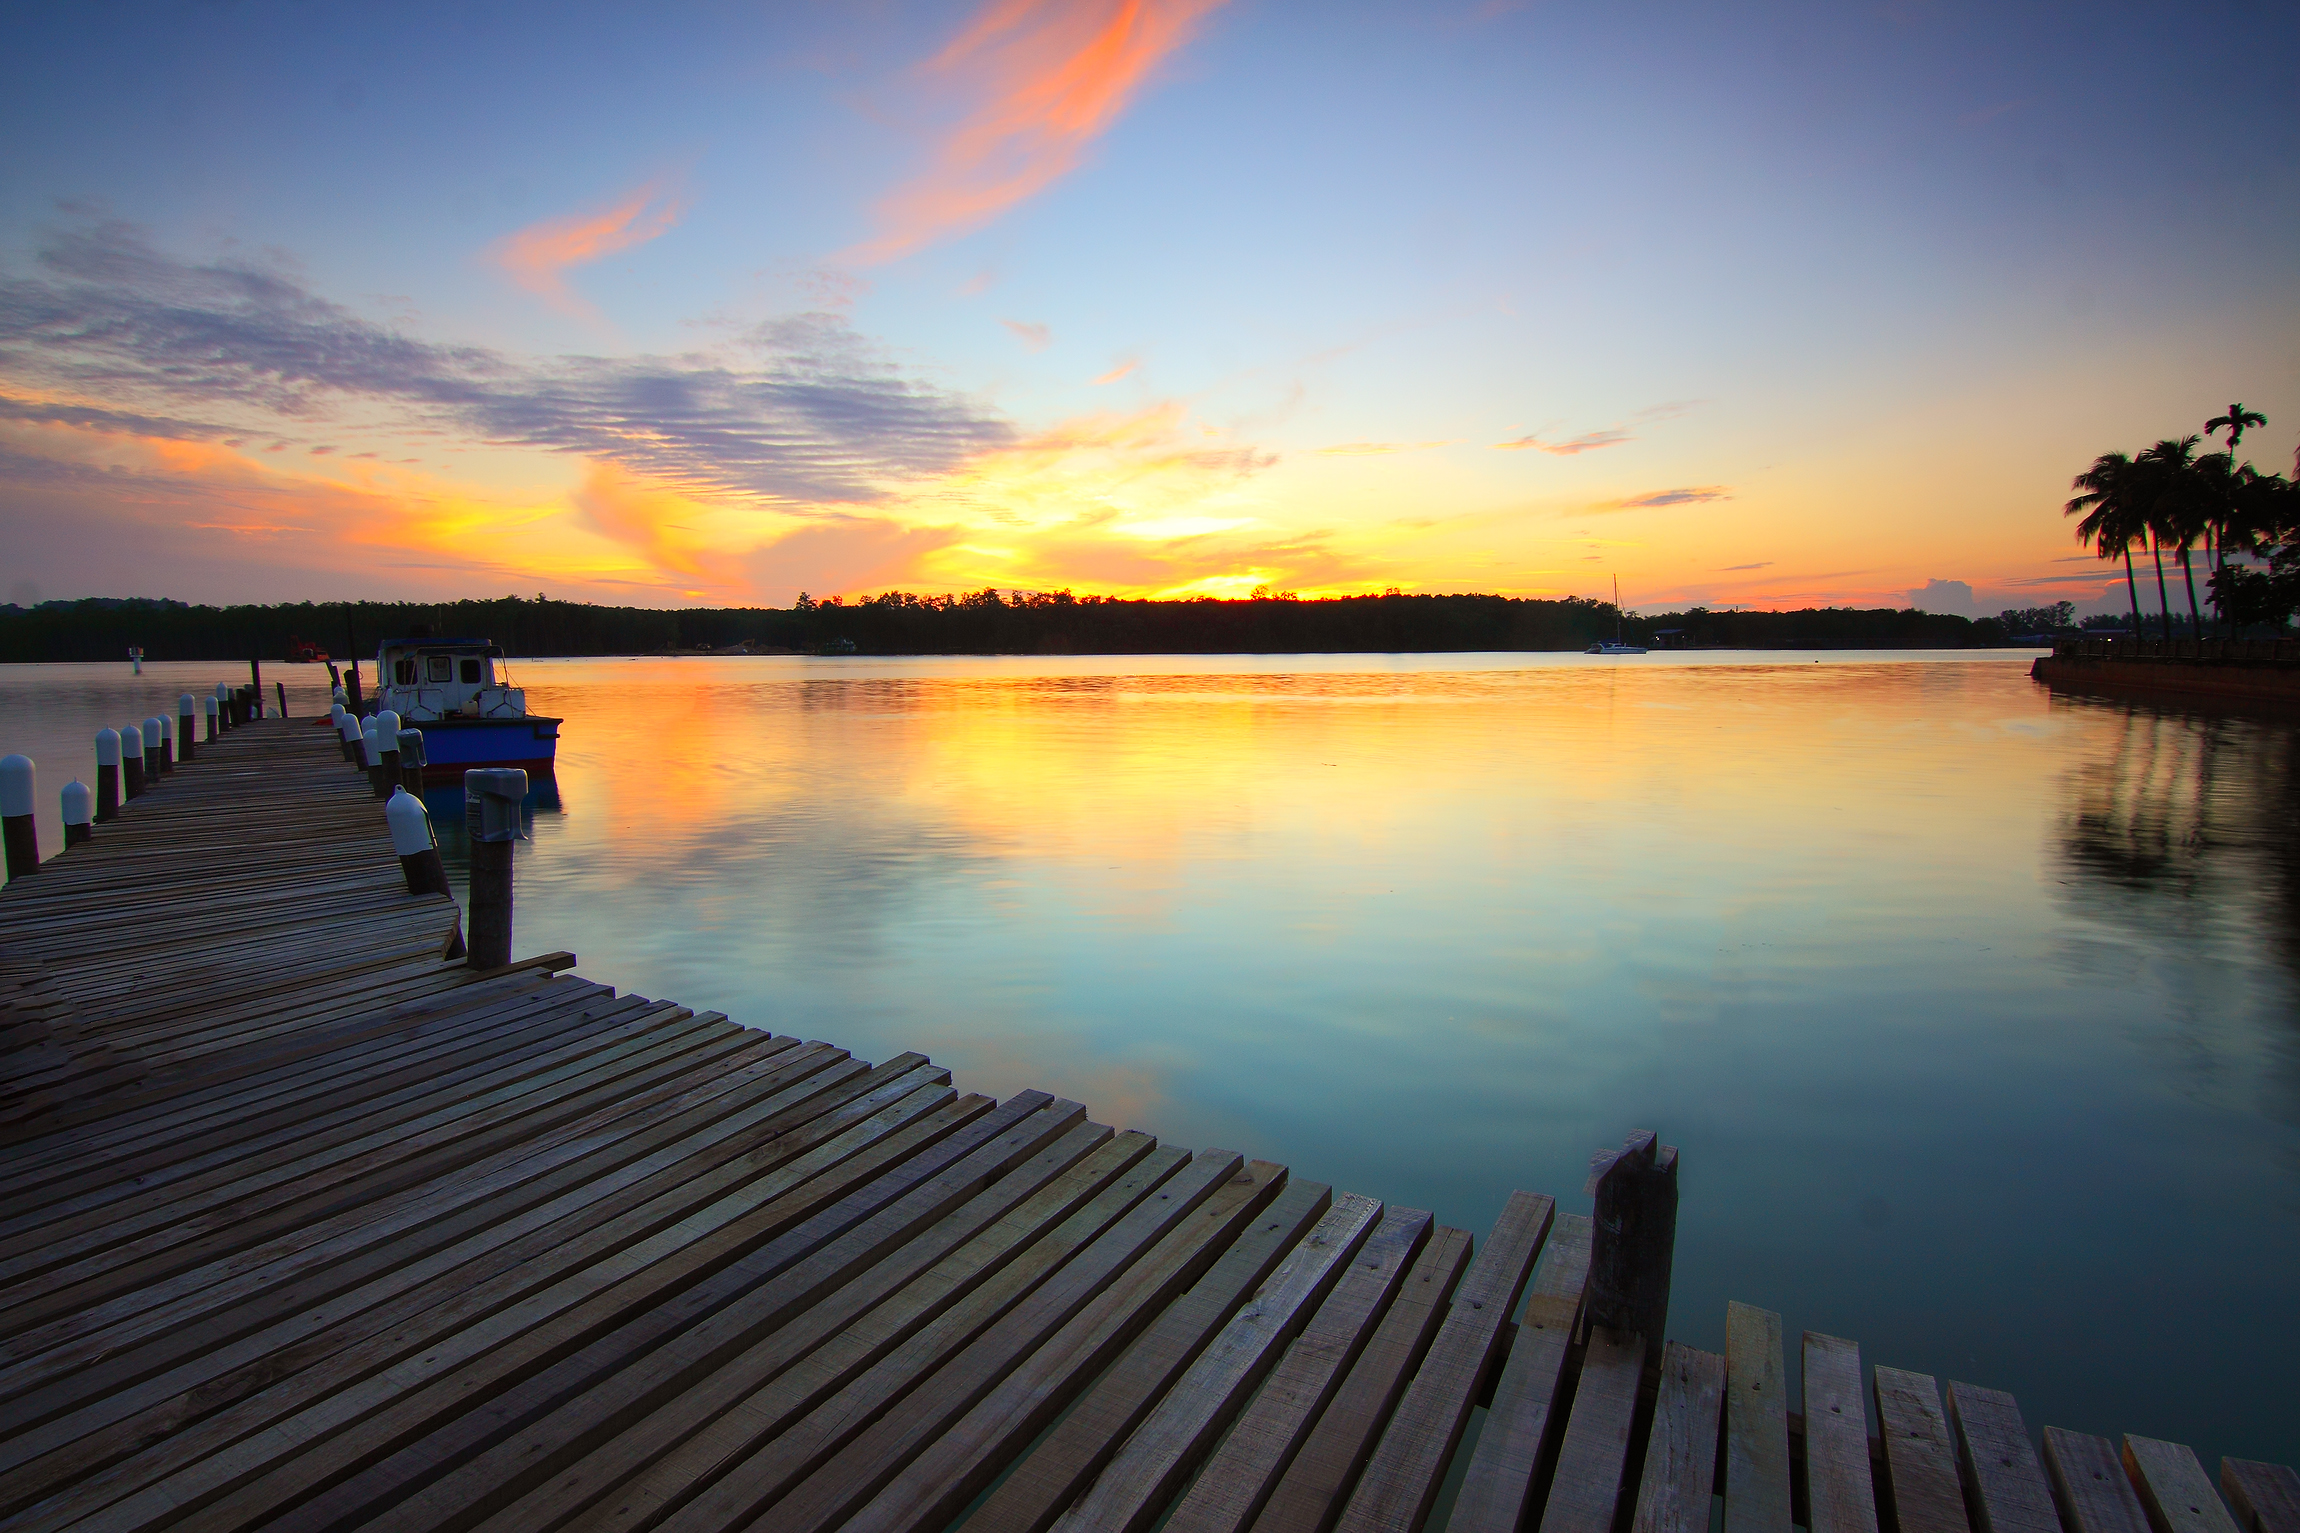
beach, sea, water, ocean, horizon, dock, sunrise, sunset, boat, sunlight, morning, shore, lake, dawn, pier, dusk, evening, reflection, bay, jetty, afterglow